Hotel Ponce Intercontinental

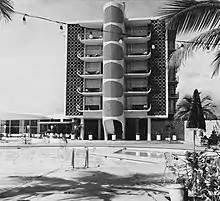
One of the hotel's façades in 1964

The hotel was designed in 1957-58 by American architect William B. Tabler, FAIA. Tabler, whose offices were in New York City, designed hotels worldwide for the Statler chain, Hilton, and Intercontinental.